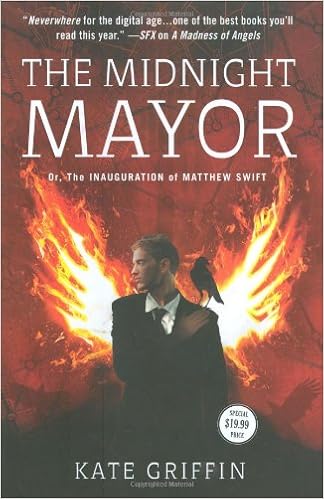
The Midnight Mayor: Or, the Inauguration of Matthew Swift
Category: Books
About the Author Kate Griffin is the name under which Carnegie Medal-nominated author Catherine Webb, writes fantasy novels for adults. An acclaimed author of young adult books under her own name, Catherine's amazing debut, Mirror Dreams , was written when she was only 14 years old, and garnered comparisons with Terry Pratchett and Philip Pullman. She read History at the London School of Economics, and is now studying at RADA. Excerpt. The Midnight Mayor Or, the Inauguration of Matthew Swift By Griffin, Kate Orbit Copyright © 2010 Griffin, KateAll right reserved. ISBN: 9780316041232 Prelude: The Heavy Metal Spectres In which a sorcerer is surprised to find himself cursed, burnt, branded, chased and condemned without any apparent reason and in the wrong pair of shoes. The telephone rang. I answered. After that… … it’s complicated. Pain. No room for anything else. Just pain. Time went by. Don’t know how much. Watch fused to wrist; burnt. No clocks. Mobile phone somewhere in my bag, but my bag wasn’t on my shoulder. Wasn’t near at hand. I raised my head. Drying blood crackled like Velcro. I saw my feet. They were wearing someone else’s shoes. It took a minute to remember why. I raised my head a little higher. My bag was on the ground. It had fallen some distance away, spilling paint cans and old socks. Above it swung the telephone. A dribble of blood was running down the receiver and splatting droplets onto the ground. The blood was mine. There didn’t seem to be any other candidate. I put my head back down on the concrete, and closed my eyes. More time went by. It started to rain. Proper night-time rain, that sensed the wind chill and wished it was snow. I found that my left arm, the one that hadn’t answered the phone, would obey basic commands. I said twitch, it twitched. I said check for anything broken, and it checked. Nothing was broken. Even the blood running down the back of my neck was melodrama. There’s two kinds of head wounds—the kind that look worse than they are, and the kind that kill you. Not dead; not again. I let my left hand relax. The wind was blowing the rain in at a 45-degree angle. In the gloom it was visible only as a sheet across the sodium-coloured streetlamp at the edge of this patch of concrete nothing. There was a drumming on the roofs and a rumbling in the gutters as three weeks of unswept dirt was washed into the grating. The rain was a blessing. We turned our shaking right hand up to the cool water and let it wash the blood off our fingers. Then, as it started to seep through my coat, shivering and the ache of deep-down cold began to replace the burning pain. The decision to get out of the rain meant getting up. Hercules didn’t have anything on us; Muhammad Ali would have been impressed. We got up. Halfway there, my knee slipped on the wet concrete. My right hand hit the rough grain of the floor, and we nearly screamed. The Terminator would have given up and gone to bed by now; the Knights Templar would have called it a day. I got up. My world swam between blood-red and sapphire-blue. A dying streetlamp buzzed like a mosquito. Water had pooled in the plastic bubble that held the bulb, casting rippling shadows over the black-silver street. I staggered to the phone. My bag was a faded satchel made of plastic fibre pretending to be cotton. I picked it up and slung it over my shoulder. The phone swung uselessly on its cord. From the speaker it made the loneliest sound in the world: Beeeeeeeeeeeppppp … Wedged around the telephone itself, in the gap between machine and wall, were cards offering: !!!SEXSEXSEXSEXSEX!! Or: **PERKY PLAYFUL BLONDE** Or: THINKING OF ENDING IT ALL? CALL THE SAMARITANS. I had a scarf around my neck; I noticed one end was scorched. I pulled it tighter and tucked it inside my coat, an off-beige colour turning off-brown in the rain. Our head hurt. Our everywhere hurt, so many different parts demanding attention that it was hard to identify any single one. In my bag there was a first-aid kit, showing its wear. I found a bandage and wrapped it round my right hand. All I could see was blood, rain, and angry purple flesh puffed up so thick it was hard to tell where my palm ended and my fingers began. To hold the bandage in place, I pulled on a black fingerless glove. Pressure on the pain made it worse; but worse was good. Worse made the agony local, and meant we couldn’t notice all the other parts of us that hurt. I looked around. I was in a garage. I knew this because, facing the street, a stained banner the colour of weak tea said: “CAR WASH AND SPARE PARTS”. There were no other clues as to its function. Just a concrete floor exposed to the sky, four walls of corrugated iron, and a chain across the entrance. The telephone and a few discarded buckets were the only equipment I could see. Weeds were coming up between the cracks in the floor, and a sheet of torn plastic that might once have been a roof flapped in the wind. A truck went by in the street outside. The sound of wheels through water always seems further off than it is. At this time of night, or morning, trucks were almost the only vehicles, delivering tomorrow’s supermarket food to be stacked on the shelves behind yesterday’s leftovers. Trucks; and the night buses, every passenger a suspect simply for being awake, every driver a lunatic who hears the call of fifth gear on every empty street. Our head throbbed. I could feel each artery pulsing. We felt sick. I looked at the telephone receiver; then reached out, knuckles first, not trusting my fingertips to it. And would have touched it except that a sound—or the absence of a sound—held me back. The beeeeeeeeeepppp of the dialling tone stopped. I drew my hand away instinctively. The phone hung limp as a dead squid. I listened. The sound of rain, the buzzing of a neon light about to pop. I stepped back a few paces, nursing my right hand, watching the telephone. The sound of rain, the buzzing of a neon lamp, the swish of distant tyres… What else? We half closed our eyes, and listened. Sound of rain, buzzing of neon, swish of tyres, scuttling of rats beneath the streets, scampering of the urban fox, king of the middle of the road, rustling of a pigeon in its overhead gutter; what else? Hum of mains voltage just on the edge of hearing, smell of rain, that incredible, clean smell that washes the dirt out of the air for just a few minutes, banging of a front door somewhere, crackling of a radio left on in the night, wailing of a car alarm, sing-song soaring of a siren, a long way off, distant tumtetetumtetetumtete of a goods train heading for Willesden Junction, and… and… And there it was, right there on the edge; there was the strangeness. It went: Chi-chichi chi-chichi chi-chichi bumph bumph chi-chichi chi-chichi chi-chichi bumph bumph … I couldn’t immediately work out what it was. Our ignorance frightened us. We wanted a weapon. Chi-chichi chi-chichi chi-chichi went the sound. Chi-chichi chi-chichi chi-chichi. We didn’t even have to close our eyes to hear it. Advancing, getting closer. Chi-chichi chi-chichi … The buzzing neon light gave up, popped and went out, shrivelling from sodium orange brightness to a blue shimmer in its core before darkness took it. It’s easy to forget, in the city, how dark real darkness can be. I started to walk. Climbed over the chain. Stepped out into the street. There was someone at the far end, a few hundred yards off, smothered in shadows. They were looking at me. I turned in the other direction. If my shoes had been my own, I would have run. I was in Willesden. Christ. Willesden is a nowhere-everywhere. It isn’t close enough to the centre of London to be inner city, nor far enough away to be suburb. It isn’t posh enough to be well tended or have a single class of citizen, nor is it squalid enough to be dubbed “action zone” by a righteous local government bureaucrat. It doesn’t have a unique ethnic character, but instead a mix of all sorts pile in from every corner, from tenth-generation Englishman dreaming of the south of France, to third-generation Afro-Caribbean who has never seen the equatorial sun. It sits astride a maze of transport links, buses, trains and canals, most of which are passing through to somewhere better. No one quite knows where Willesden begins or ends. You can find anything you want in Willesden, so long as you don’t go looking for it. I would not have chosen to be in Willesden of my own accord. But we’d made a promise, and our promise had taken us here. Then a phone had rung in a garage and we’d answered it… … and now there was something else on the streets tonight. I could feel it. Hear it. A sound like an angry bee stuck in a jar, banging its head in regular and rapid rhythm on the glass. Chi-chichi chi-chichi chi-chichi … Cynics call it fate, romantics call it destiny, lawyers call it malign intent. No one uses the word “coincidence”. I didn’t. If you see vultures flying overhead and hear the distant sound of cannon, you don’t call it coincidence, and in this city there were plenty of scavengers that could be lured out into the night, by the smell of blood. And our blood was a long way from merely human. We thought of courage, we thought of fighting, we thought of running. Tonight, we concluded, was not a night for pride. Run. I tried and couldn’t. The shoes on my feet had been part of the promise too. But they were too big for me, and the two pairs of socks I wore to try and make up for it were soaked with rainwater. My right hand had been used as bait in a shark-fishing competition, my head had been sawn off for the trophy and reattached with a staple gun. And deep down we knew, though we didn’t dare think about it, that these were probably just the superficial consequences of the night’s work. There are more things you can catch from a telephone besides a burnt hand. So I walked as fast as I could through the rain, head rising like a pigeon’s to look ahead, then down to blink water from my eyes, then up again. Postbox, streetlights, falling rain, terraced houses, zebra crossing, with one of the flashing orange bubbles on its post smashed long ago. The lights were off in all the houses, except for the flickering of a TV to whose comforting nothings an old lady had fallen asleep this night like all the others. In someone’s back garden, a cat shrieked with that unnatural sound that was either sex or death. At a T-junction ahead a night bus stood; shadows sat in the bright whiteness of its windows. It was a short-route single-decker, the kind associated with old people out to collect their pension books, and empty beer cans rolling with each acceleration and brake. I couldn’t see a number and didn’t care. Four red walls and a set of wheels were all the protection I needed. I picked up speed, half walking, half falling over the rhythm of my own feet, no longer caring if I was cold or wet, so long as I was somewhere that wasn’t here. The road became lined with council flats, built from grey concrete streaked black in the rain. Lights shone from the communal doorways, and on the low wall separating the ground-floor flats from the street, some wit had written in tall white letters: GIVE ME BACK MY HAT I turned to follow the bus, in time to watch its brake lights disappear round a corner. Closer to, I saw the dim white light of a bus shelter, overhung by a plane tree. I went towards it, my shadow playing backwards and forwards like one cast on a sundial as I passed under the streetlamps. There was someone at the bus shelter. Either I hadn’t noticed him, or he’d just arrived. There were also other, nastier possibilities. We tried to ignore them. He sat on the narrow red bench, which was designed to be as uncomfortable as possible. His knees were wide apart as if someone had stuck a frisbee down his pants, his arms were folded across his chest to make it clear he didn’t care about anything. He wore pale grey trousers three sizes too big, passed down by an elder brother moved on to better things, whose crotch began around the knees; a pair of black gloves like a motorbiker’s gauntlets; sporty trainers adorned with rip-off logos; and a hoodie. The grey hood was drawn so low over his face I couldn’t even see a protruding nose. It looked more like a cowl than a fashion accessory or, heaven forbid, protection against the weather. His head bounced gently to the rhythm playing from a pair of headphone cables that vanished into the interior of his tracksuit. The only sound that escaped them was a regular: Chi-chichi chi-chichi chi-chichi … Not an angry bee, but the bass rhythm of a song turned up too loud; tune, if there was one, lost to beat. Madness was no longer talking to yourself; technology had changed all that. But this was something more. On the top of the shelter someone had thrown a small plastic screwdriver and what looked like a child’s left shoe, pretty pink turned dirty grey by the rain and the darkness. The single white lamp in the shelter was stained with dirty spots where a hundred insects had crawled inside it, and found it too hot for their wings to bear. A moth was the only survivor, fluttering impotently against the plastic cover. The hoodie kept on bobbing to that invisible beat. You don’t ask strangers their business when waiting for the bus. Especially not in the small hours of the morning. I leant against the stop with its list of what was due when, and clutched at my burning hand. Coincidence is usually mentioned only when something good happens. Whenever it’s something bad, it’s easier to blame someone, something. We don’t like coincidence, though we were newer to this world than I. Inhabiting my flesh, being me as I was now us, we had quickly come to understand why so many sorcerers had died from lack of cynicism. I had been a naive sorcerer, and so I had died. We, who had been reborn in my flesh, were not about to make the same error. Too many people had heard of the blue electric angels for our new-found mortality to ever be safe. Chi-chichi chi-chichi chi-chichi … And because I didn’t believe in coincidence, I raised my head from contemplation of the bus timetable, turned to the hoodie on the red plastic bench and said, “Hey, you got the time?” He didn’t move. “Hey, mate, you got a light?” He looked round, taking his time. He didn’t need to rush; his kind never do. I stepped back, reaching instinctively with my bandaged fingers for the nearest light, the nearest whiff of mains power. It’d have been nice, for once, to be surprised. And “he” was an “it”, and “it” had no face. It was a sack of clothes sitting on empty air, a pair of white headphones plugged into the floating nothing of his not-ears. The body of his clothes, bulked out so humanly, was held in shape by air, by an ignorance of gravity and a perversion of pressure, by floating shadow and drifting emptiness bundled together into a nothing-something in a tracksuit. He was an it, and it was a spectre. Once, when I was a kid, I was taken to see a seer. His name was Khan. He read the future in the entrails of old shopping bags and the interweaving of vapour trails in the sky. He told me a lot of things, most of them sounding like they came out of a Christmas cracker; but finally he said “Yeah, man… you’re like… you know… like gonna die.” I said something along the lines of “Yeah, I kinda figured that”. Sorcerers do not have a long life expectancy, especially urban ones. “Hey, dude, you totally don’t get it!” he replied. “You’re like… gonna die. It’s after when it gets complicated.” At the time I thought he was being pretentiously metaphorical. There are two ways to look at the gift of prophecy. Theory the first goes like this: prophet sees future = there is a predetermined path that the prophet is capable of perceiving = destiny = no free will = almighty God with a really sick sense of fun. Which is bad news if you’re anyone lower than “pope” in the spiritual pecking order of life. Theory the second: prophet sees future = ability to determine with an almost omnipotent degree of accuracy and skill the one most likely future from a whole host of determining factors, including human free will, random variables and continual and unexpected cock-up, what will happen next = omnipotence = God in mortal flesh. Khan didn’t look like any sort of God to me, but as Mr Bakker always said, sorcerers should keep an open mind. Just in case someone tried to hit it with a sledgehammer. That was back in the good old days. Back before Mr Bakker’s stroke. Back before Mr Bakker resolved not to die. Back before his shadow grew a pair of teeth and a taste for blood. Back before the Tower killed the sorcerers of the city in Mr Bakker’s name. Back before his shadow killed me, one gloomy night by the river, in its endless quest for life. Before the blue electric angels, the battles and the vengeance and the life left behind in the telephone wires. Back before we came back into this mortal world. No human can survive having their major organs ripped out by the angry manifestation of a dying sorcerer’s incarnated will. Or, for that matter, by any other sharpened implement. And while my continued existence may argue against this medical truth, I was always reminded when I looked in the mirror that once upon a time my eyes had been brown. Not our burning electric blue. Khan, in his own special, unhelpful way, had been right all along. Imagine my embarrassment. I ran. See what we were capable of, when the situation called? Our feet flapped and flopped on the wet pavement, our breath was a puff of cloud lost in the rain. I’d never realised how ridiculous a man can sound when running, all bouncing bag and thumping shoe, graceless and soaked. I crossed the empty street and was inside a council estate in a matter of seconds that took an hour each to pass, rushing past doors behind iron grates, and doors with children’s pictures doodled on them, and windows broken and windows cleaned and doorsteps scrubbed and bicycles locked and bicycles smashed and bins overturned and bins emptied and flowers tended and pots abandoned and council pledges made and council policies forgotten and walls graffitied with all the rambling thoughts of the inhabitants… Continues... Excerpted from The Midnight Mayor by Griffin, Kate Copyright © 2010 by Griffin, Kate. Excerpted by permission. All rights reserved. No part of this excerpt may be reproduced or reprinted without permission in writing from the publisher.Excerpts are provided by Dial-A-Book Inc. solely for the personal use of visitors to this web site.
Features: It's said that if the ravens ever leave the Tower of London, then the Tower will crumble and the kingdom will fall. Resurrected sorcerer Matthew Swift is about to discover that this isn't so far from the truth. . . | One by one, the protective magical wards that guard the city are falling: the London Wall defiled with cryptic graffiti, the ravens found dead at the Tower, the London Stone destroyed. This is not good news. This array of supernatural defenses - a mix of international tourist attractions and forgotten urban legends - formed a formidable magical shield, one that could protect London from the greatest threat it has ever known. But what could be so dangerous as to threaten an entire city? Against his better judgment, Matthew Swift is about to find out. And if he's lucky, he might just live long enough to do something about it . . .